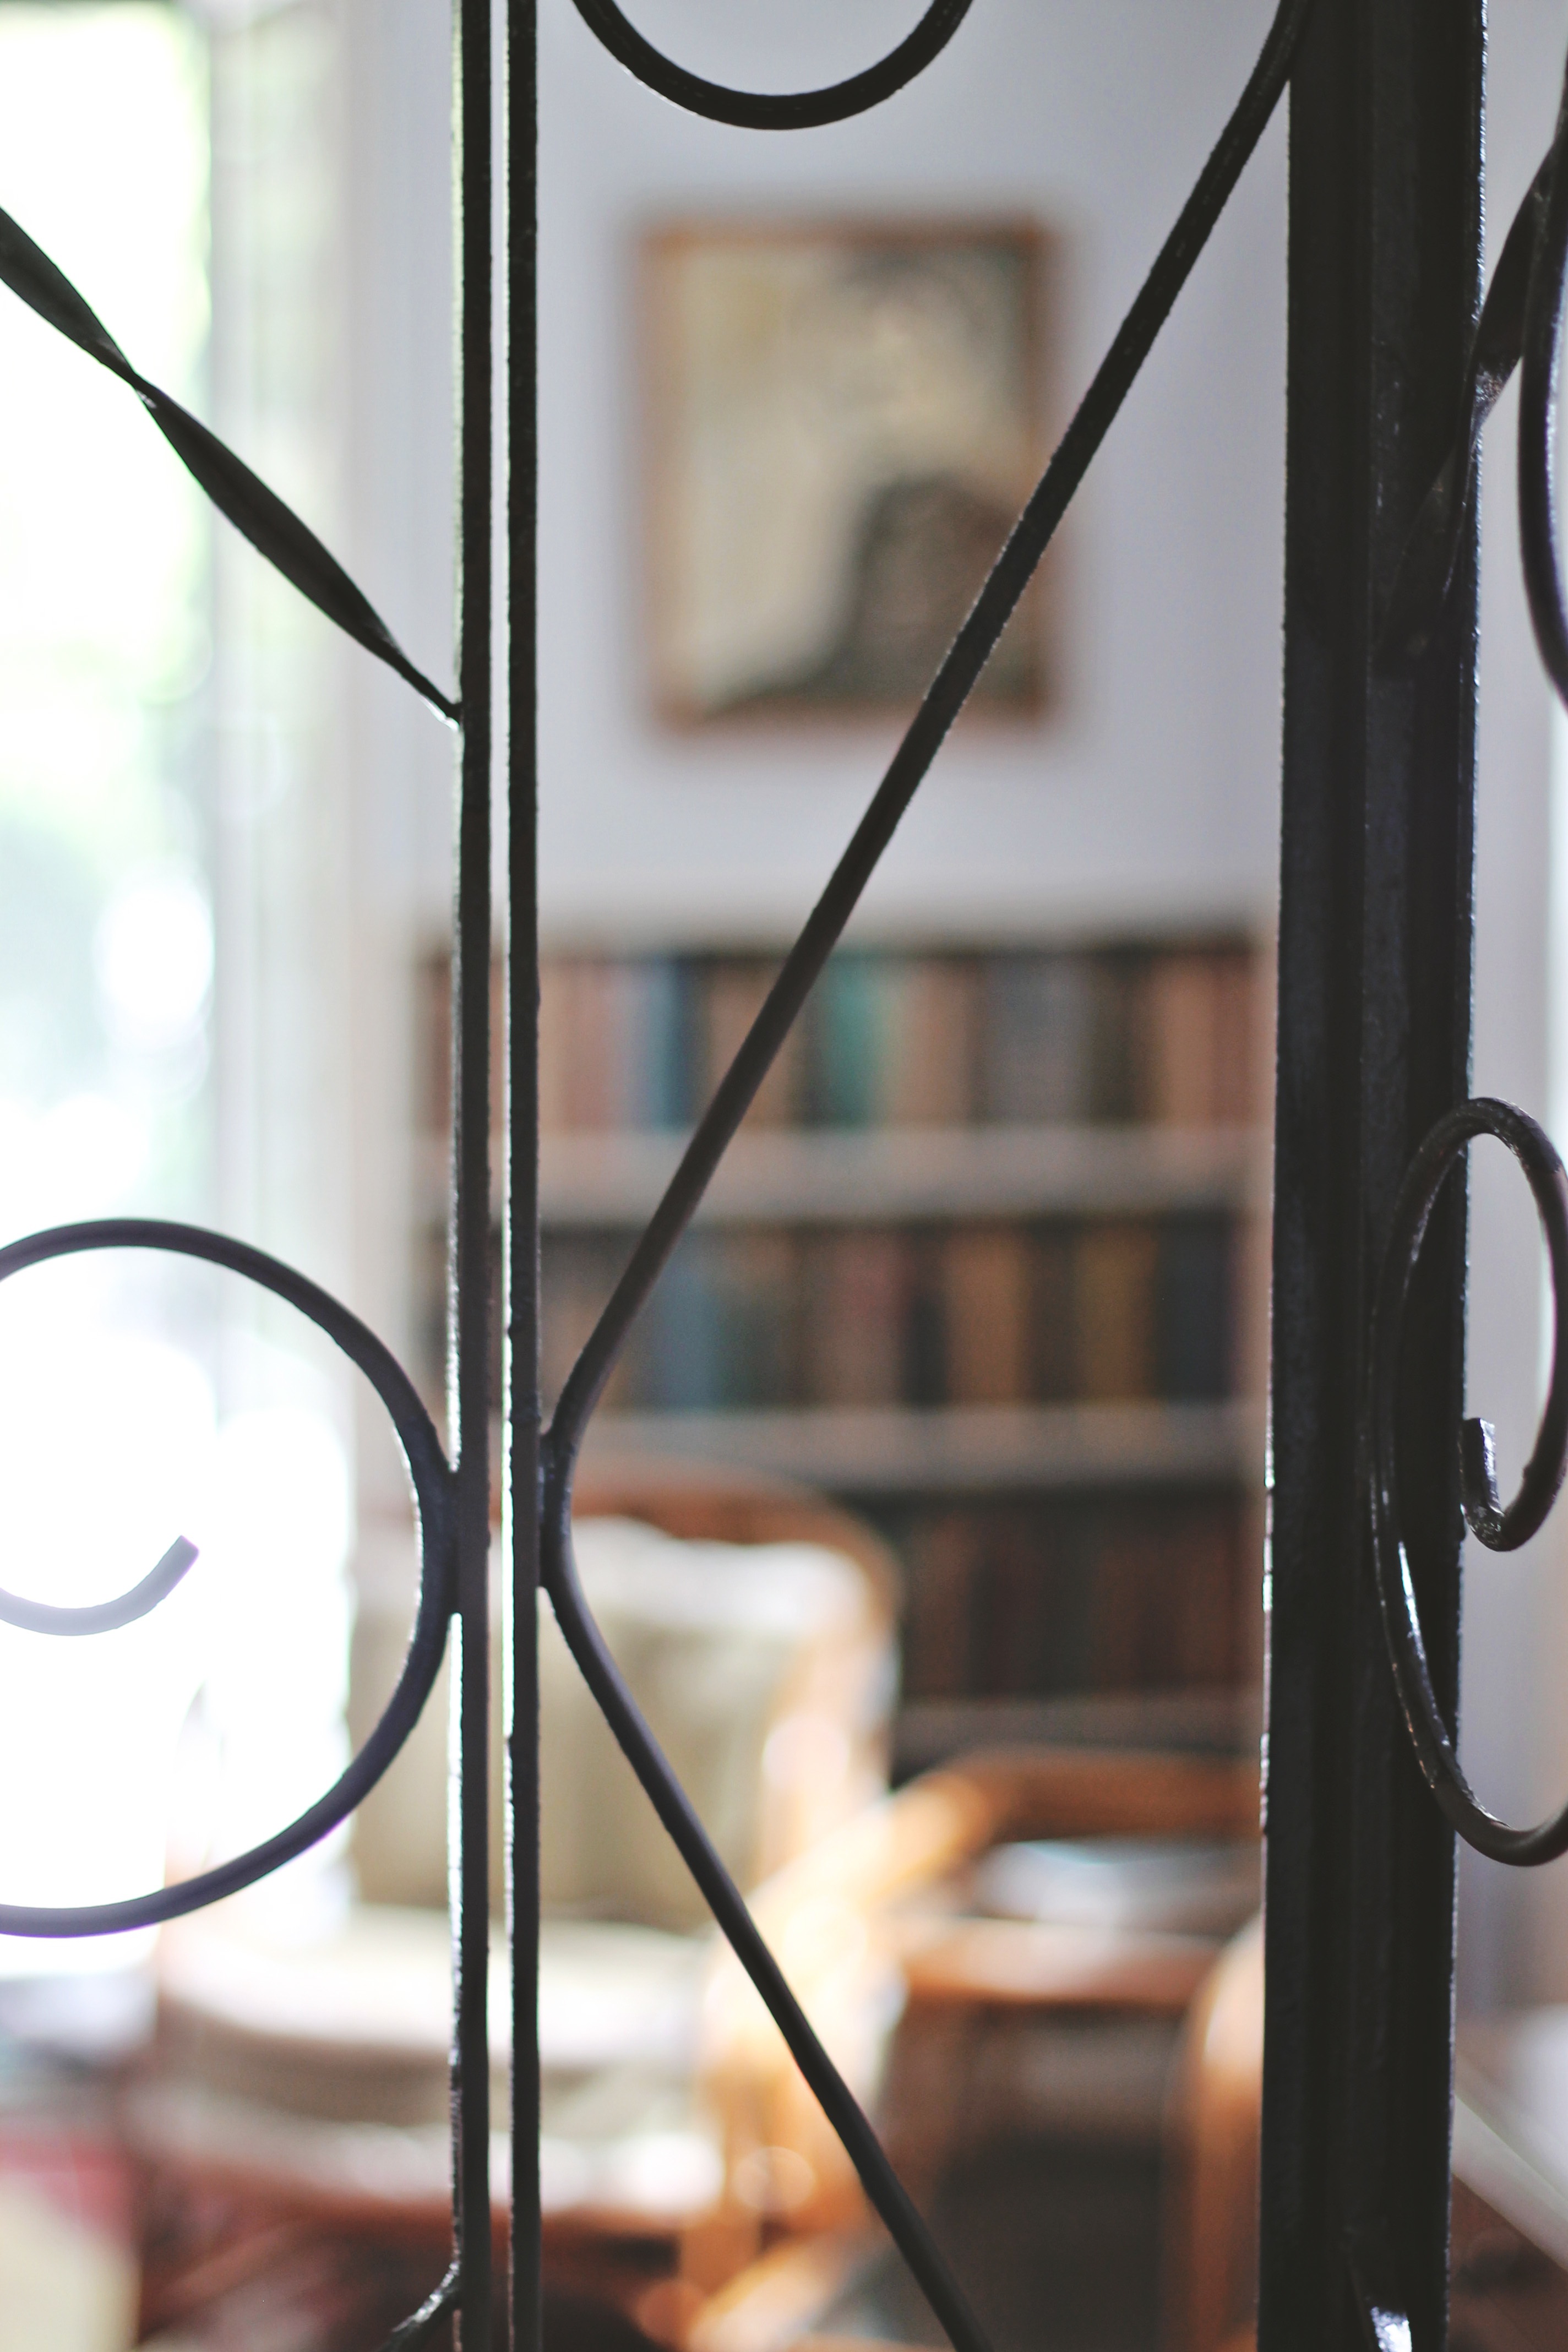
table, light, window, glass, black, furniture, lighting, interior design, iron, shape